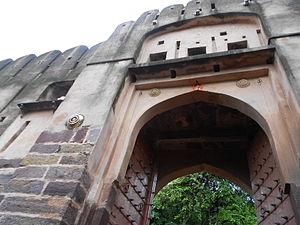
Le fort de Ranthambore se trouve dans le parc national de Ranthambore, près de la ville de Sawai Madhopur, le parc étant l'ancien terrain de chasse des Maharajahs de Jaipur jusqu'à l'Indépendance de l'Inde.
Le parc national de Ranthambore est situé dans l'Est de l'État du Rajasthan en Inde. C'est l'un des cinq parcs naturels que compte cet État du nord-ouest de l'Inde. Il a été créé le 1ᵉʳ janvier 1980 et offre des paysages de lacs et de falaises sur une superficie de 395 km². Il est réputé être l'un des lieux où l'on peut le mieux observer la vie sauvage en Inde.